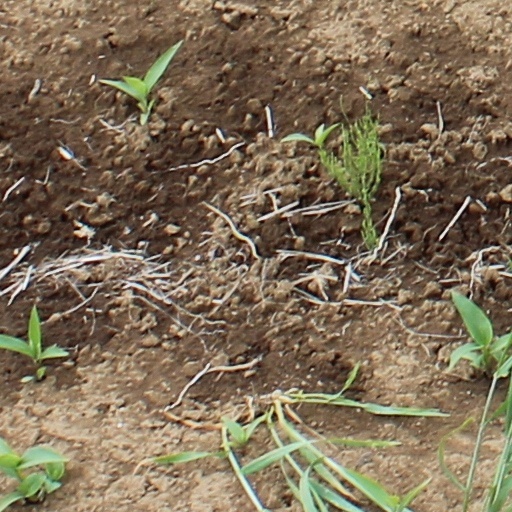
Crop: wheat